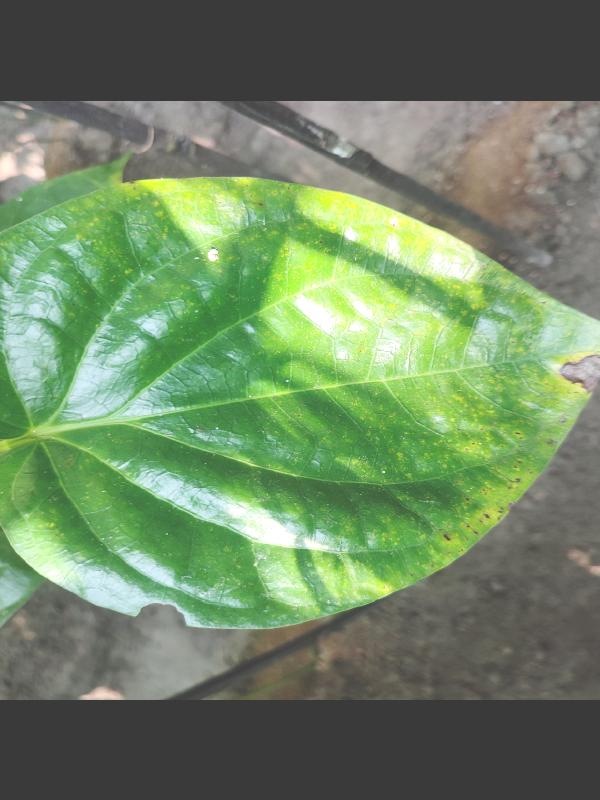
Label: Bacterial_Leaf_Disease